Colonial American military history

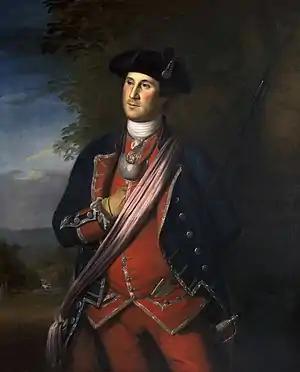
George Washington in 1772 as colonel of the Virginia Regiment; painting by Charles Willson Peale

Beginning when on August 29, 1643, the Plymouth Colony Court allowed & established a military discipline to be erected and maintained.